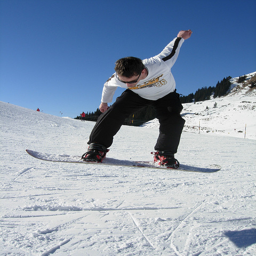
A snow skier is going a snowy mountain slope.
a person jumping a snow board in the air
a man on a snow board riding through the snow
A man on a snowboard rides on the snow.
A man who is jumping on a snowboard on a slope.